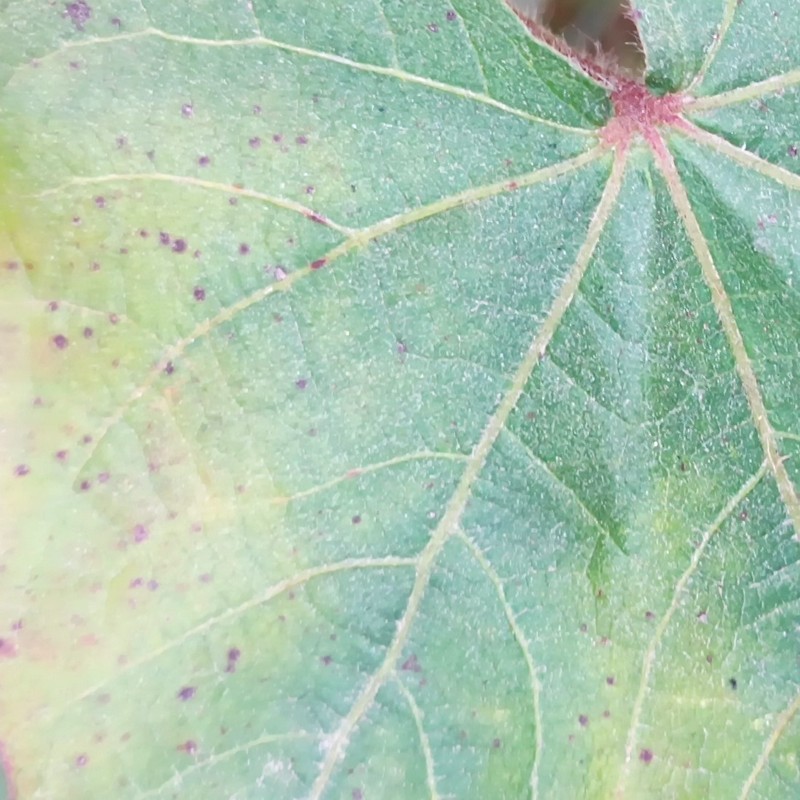
Label: Bacterial Blight